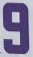
Number: 9